Jeff Martin (writer)

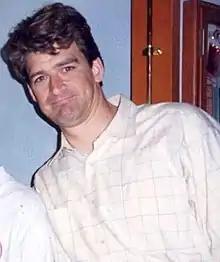
Martin in 1994

Jeff Martin (born ) is an American television producer and writer.